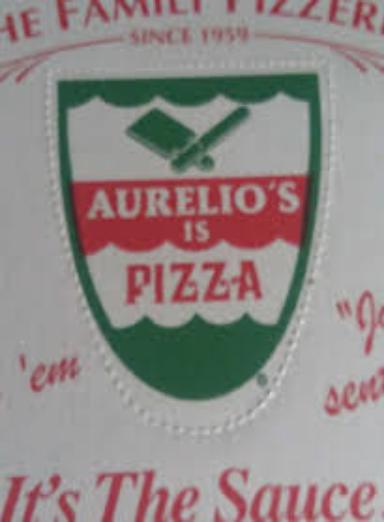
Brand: Aurelio's Pizza
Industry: Food